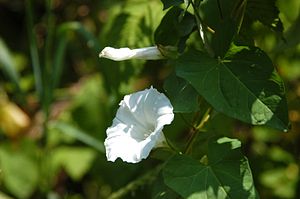
Snerle (Calystegia)
Gærdesnerle (Calystegia sepium).
Gærdesnerle (Calystegia sepium).
Slægten Snerle (Calystegia) rummer mere end 25 arter, som er fordelt i alle tempererede egne af kloden. Det er urteagtige planter, som er nedliggende eller slyngende. Bladene er spredte og helrandede. Blomsterne er store og tragtformede, oftest hvide. Frugten er en kapsel med ganske få frø. Her nævnes kun de arter, som er vildtvoksende i Danmark, eller som dyrkes her.